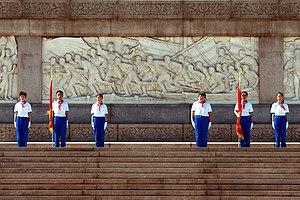
Les Pionniers étaient les membres d’une organisation de jeunesse communiste, inspirée du scoutisme mais indépendante de celui-ci et exclusive dans les pays communistes, où le scoutisme traditionnel fut interdit. L’organisation des Pionniers est fondée par les bolcheviques en Union soviétique le 19 mai 1922. En 1925, elle est étendue à la Mongolie, deuxième État communiste au monde, et à partir de 1949 aux pays communistes européens, à la Chine communiste, à la Corée du Nord, dans les autres pays communistes d’Asie et à Cuba.